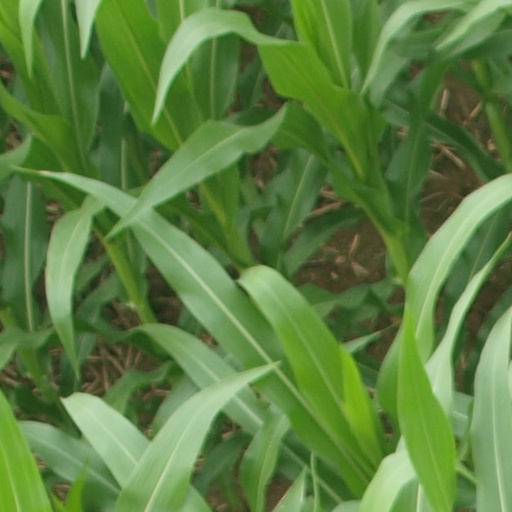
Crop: maize; corn